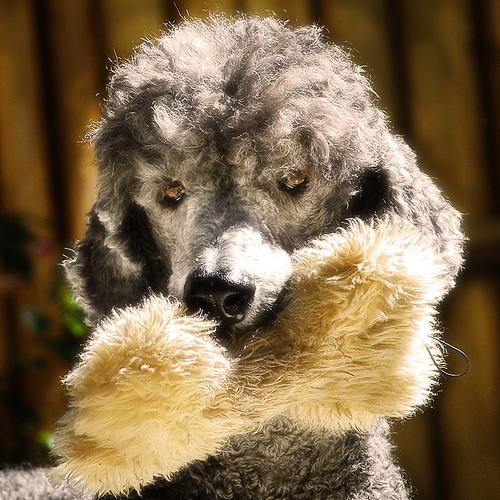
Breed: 2925-n000114-toy_poodle